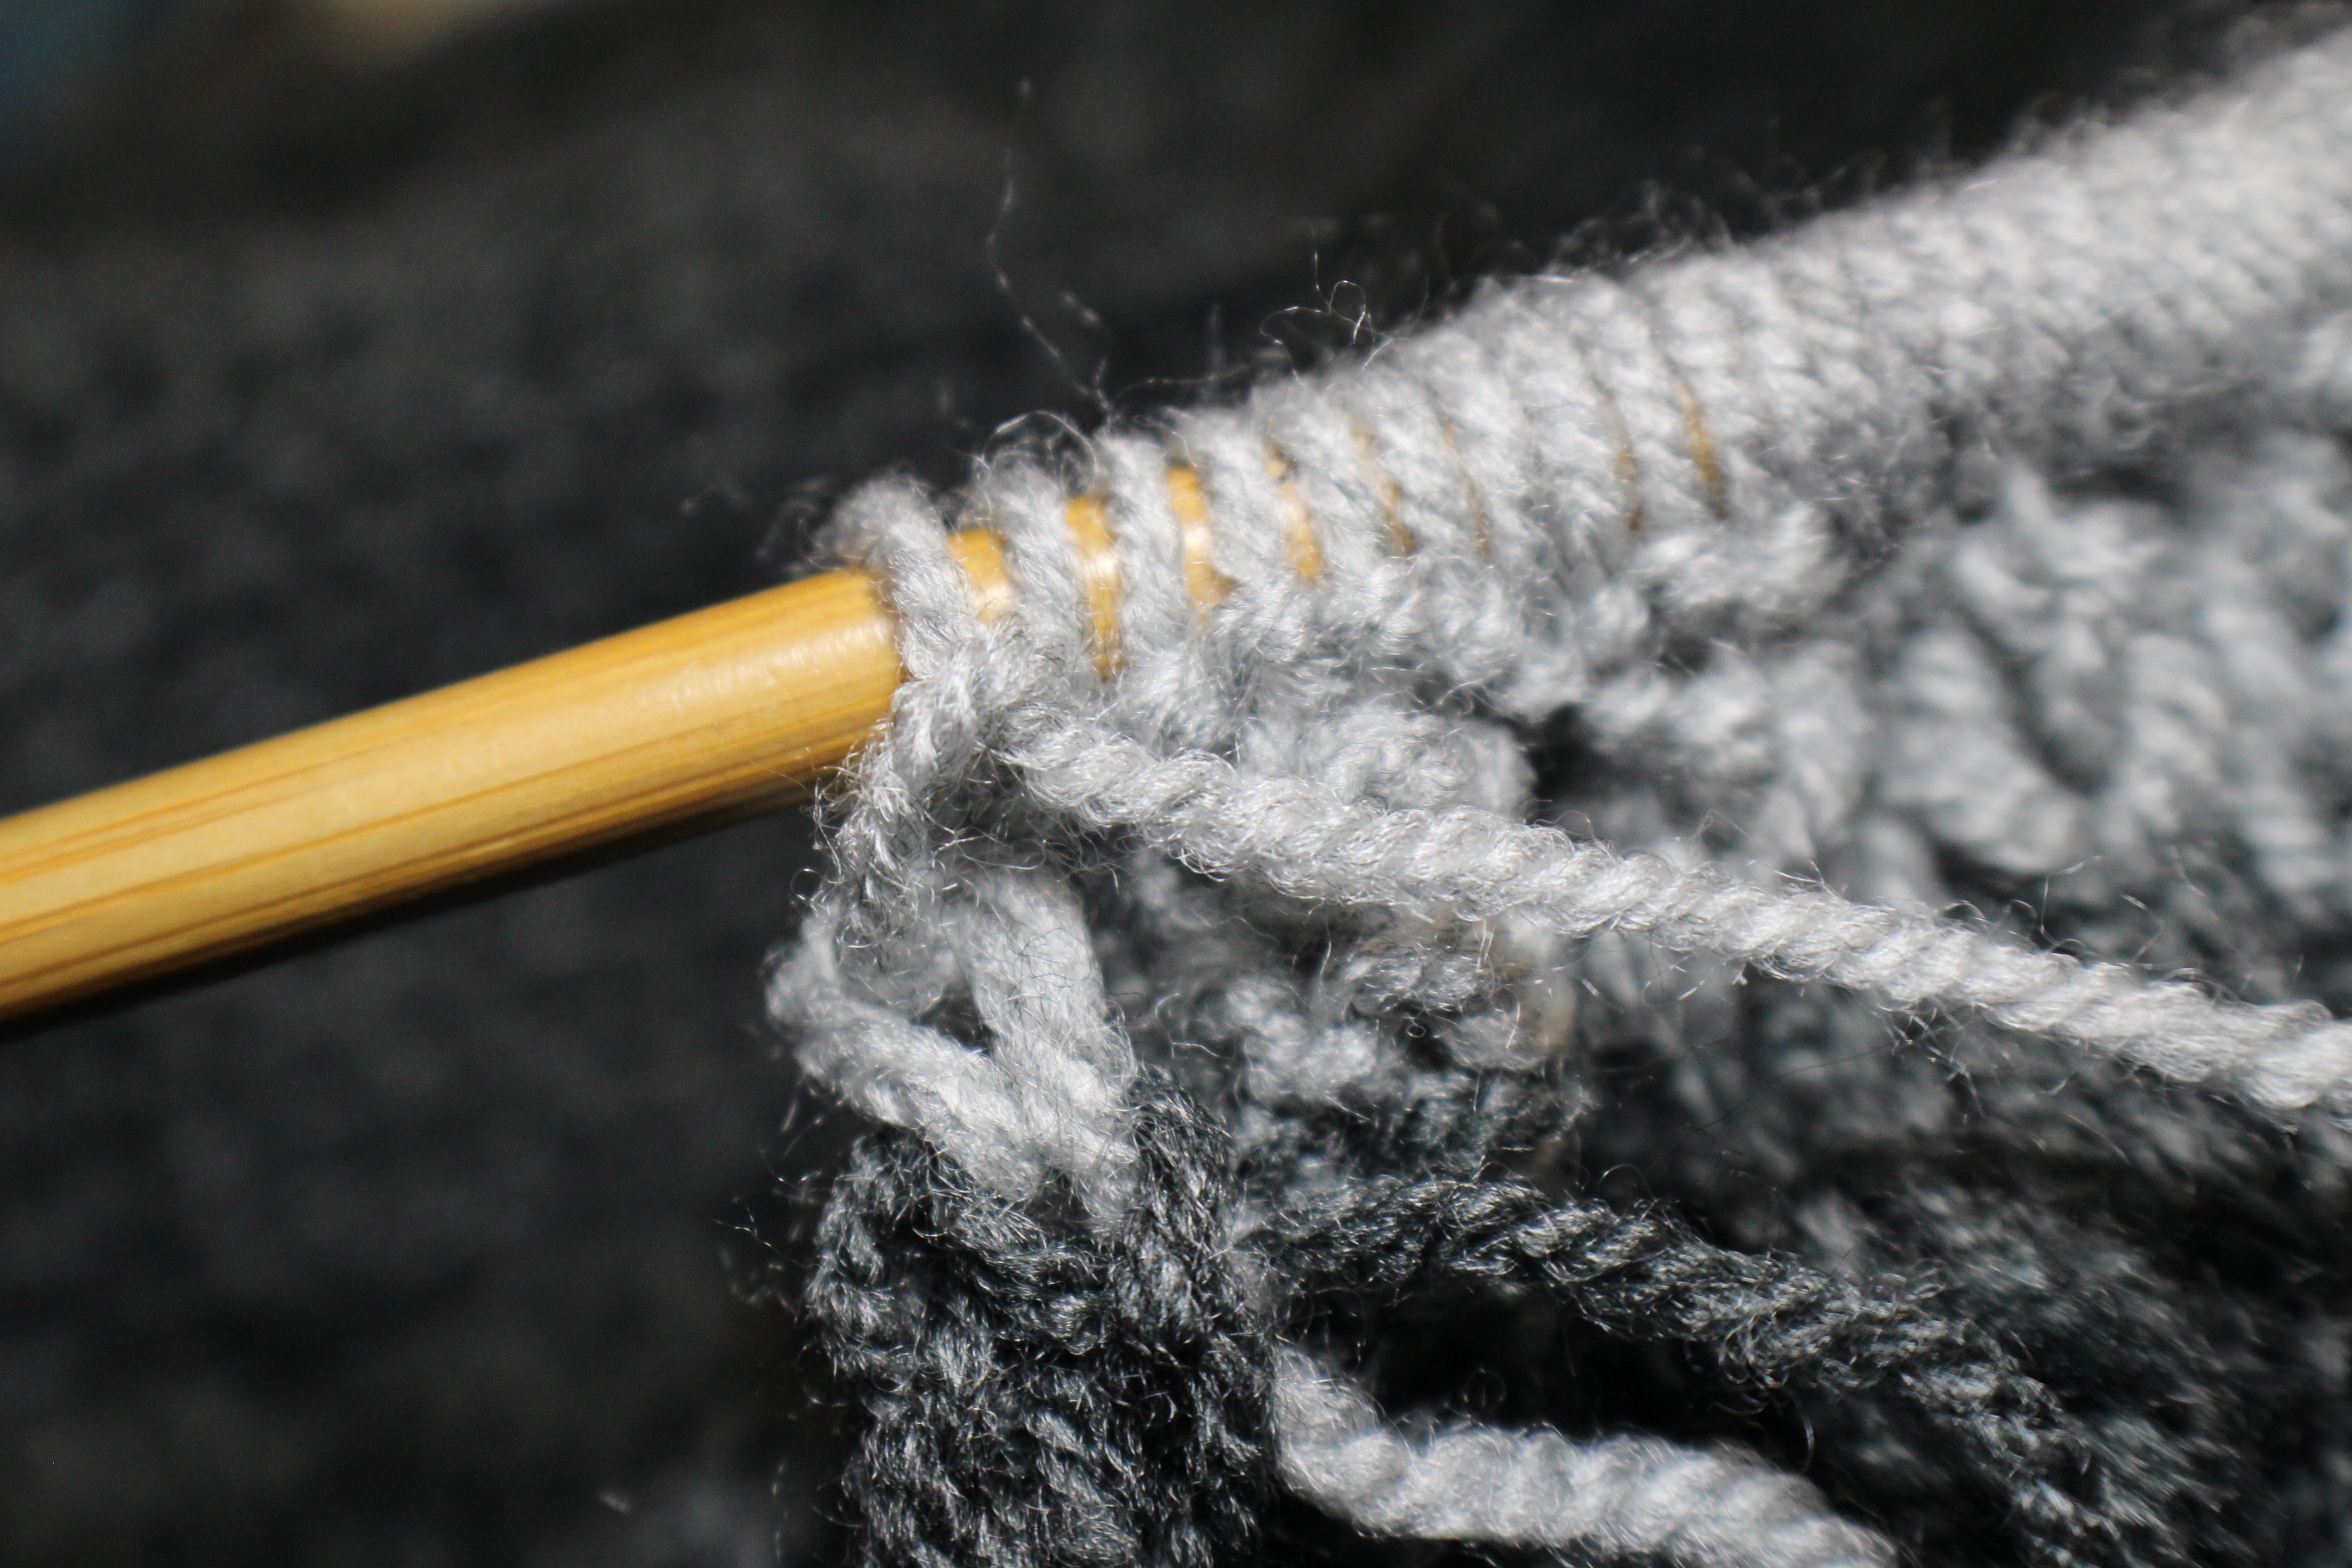
needle, knit, wool, material, thread, crochet, knitting, textile, grey, art, hobby, hand labor